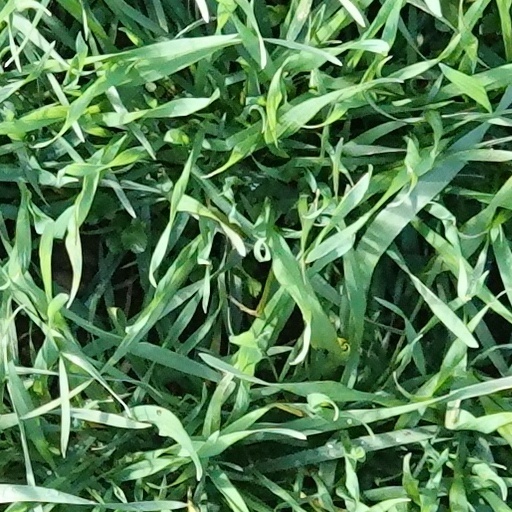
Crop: wheat